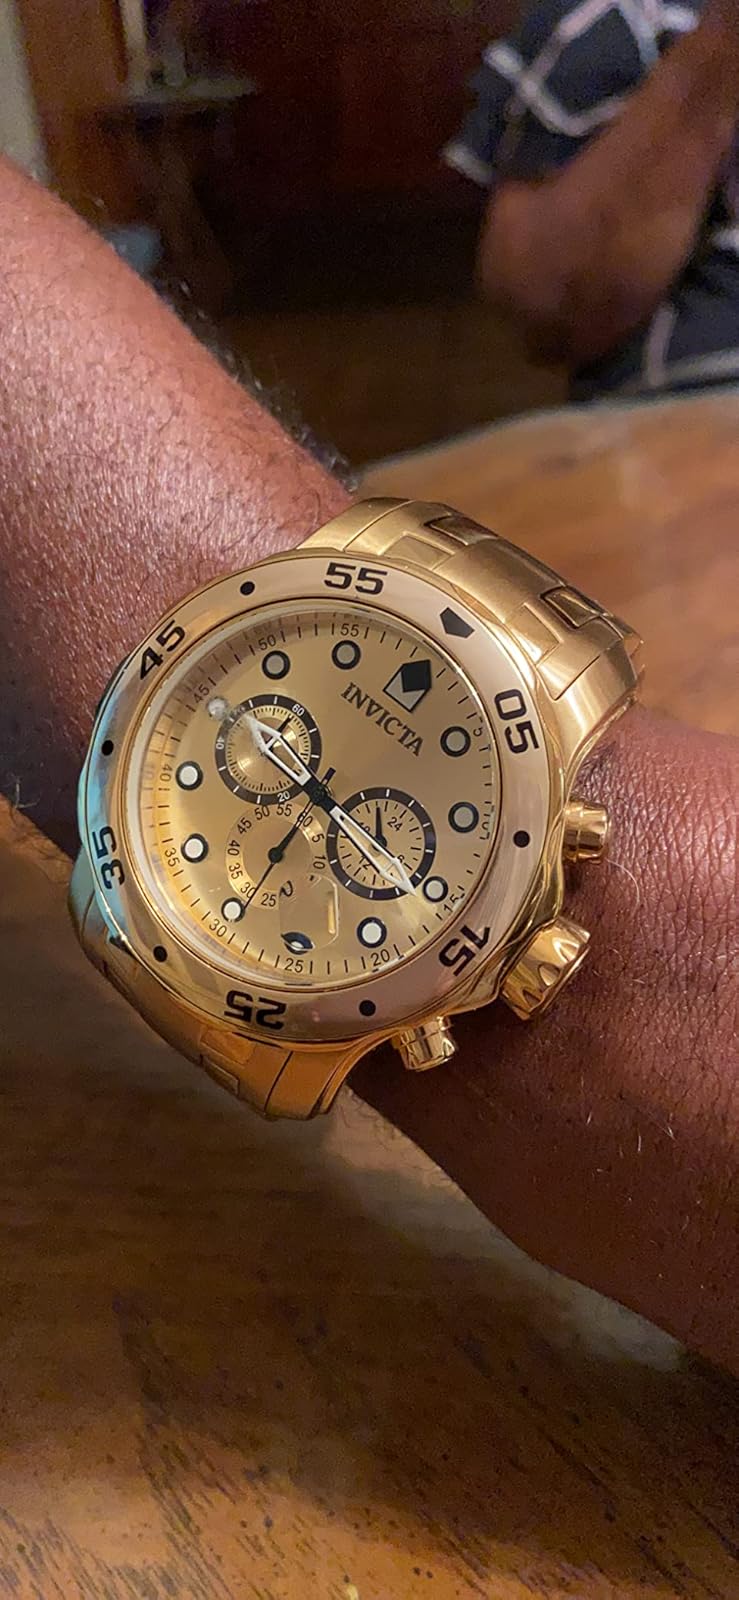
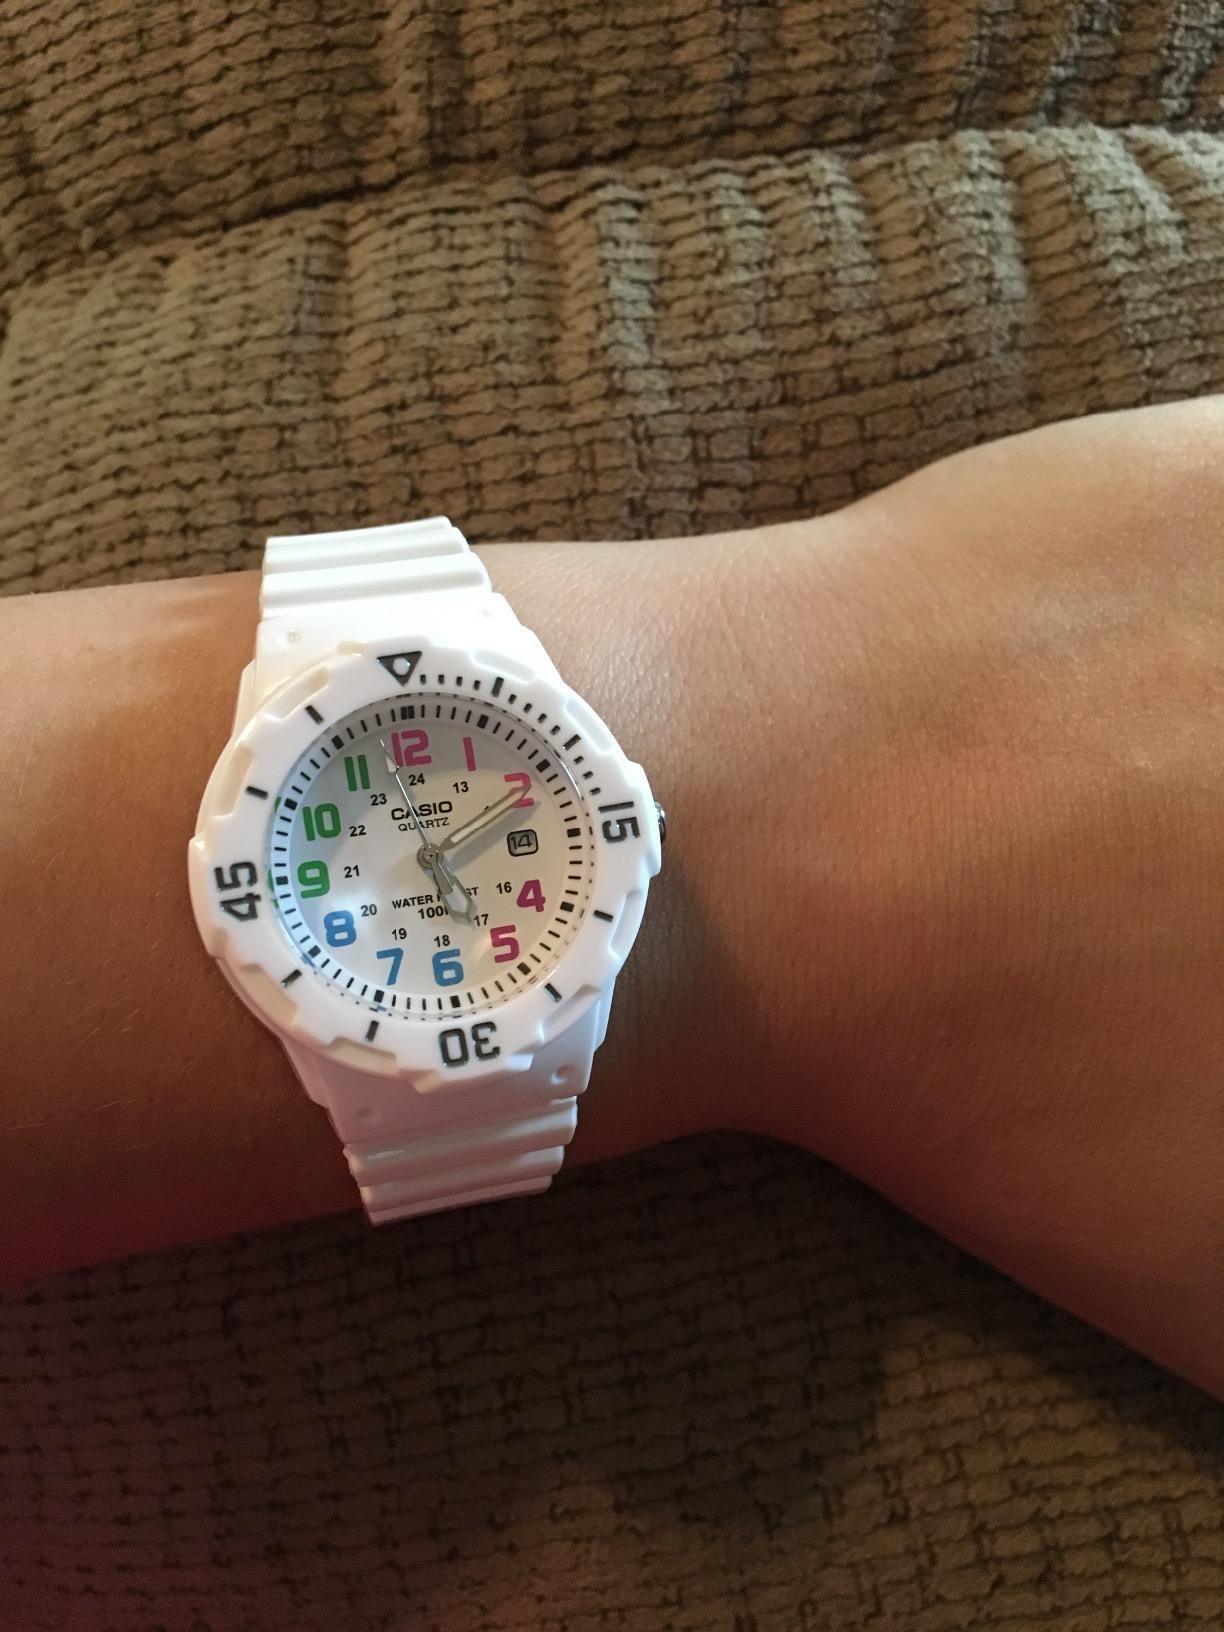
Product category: accessories_watch
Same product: no